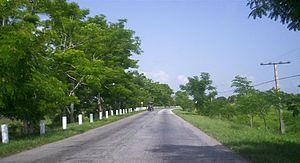
Villa Clara est une province de Cuba située au centre de l'île, en bordure de l’océan au nord, entre les provinces de Matanzas à l’ouest, de Sancti Spiritus à l’est, et de Cienfuegos au sud.
La Carretera Central est une route de 1 250 km de longueur, qui traverse l'île de Cuba de la localité de La Fe dans la province de Pinar del Río à l'ouest, à celle de Baracoa dans la province de Guantanamo à l'est.